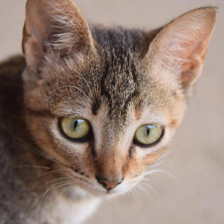
Label: animals